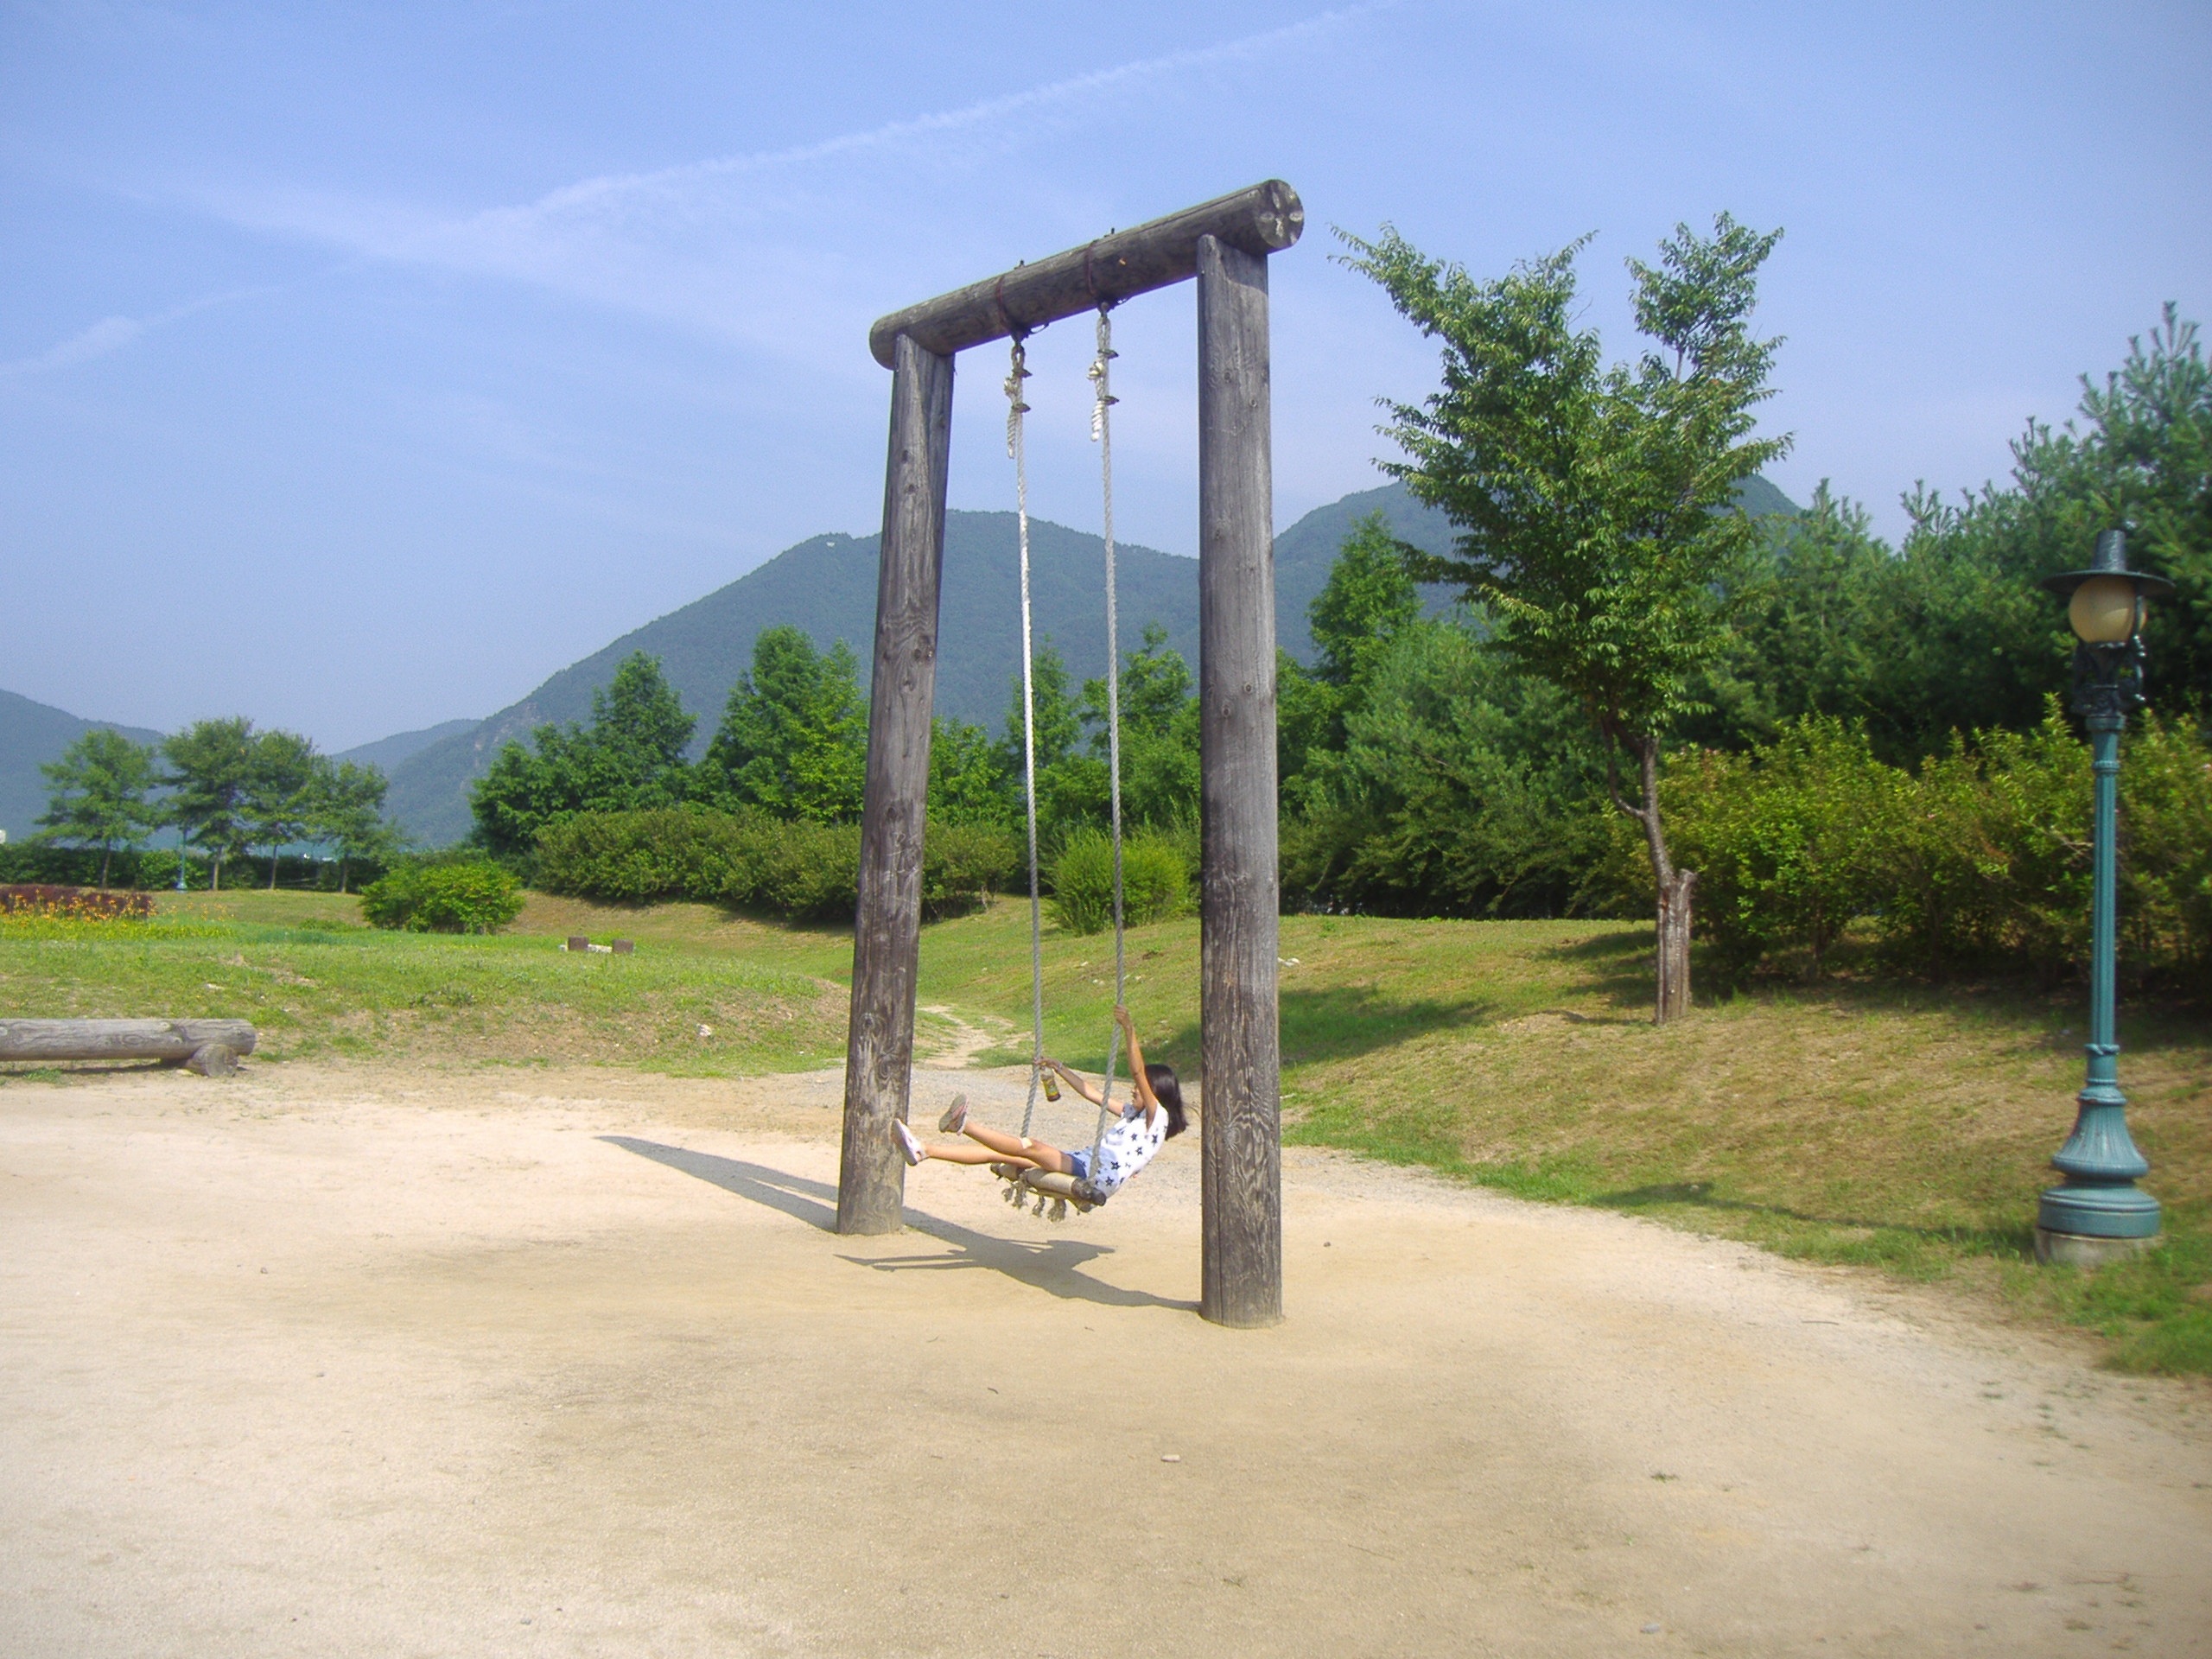
nature, park, property, swing, children, playground, outdoor play equipment